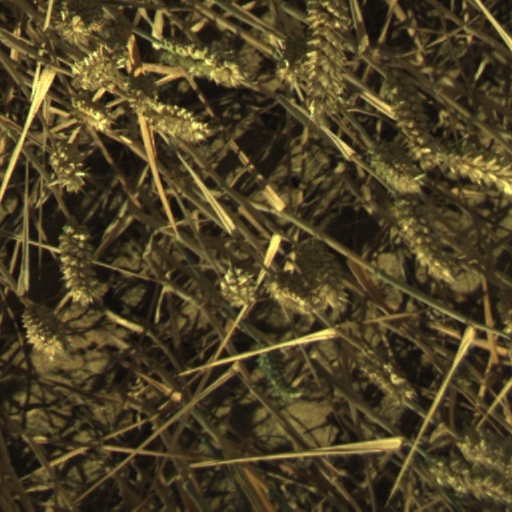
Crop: wheat